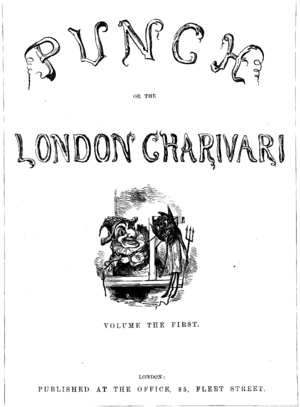
Punch est un hebdomadaire humoristique et satirique britannique fondé en 1841 et disparu en 2002.
Le Livre des snobs, par l'un d'entre eux est un ouvrage de William Makepeace Thackeray, écrivain anglais de l'époque victorienne, publié en 1848. Le livre reprend une série d'articles hebdomadaires parus dans Punch sous le titre « The Snobs of England, By One of Themselves », œuvre pseudonymique dont le personnage principal s'appelle Snob. Il s'agit donc des confessions ou des mémoires d'un snob.